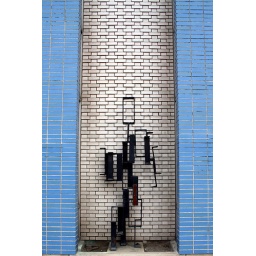
metal statue in front of modern office building in Edgewater on Broadway